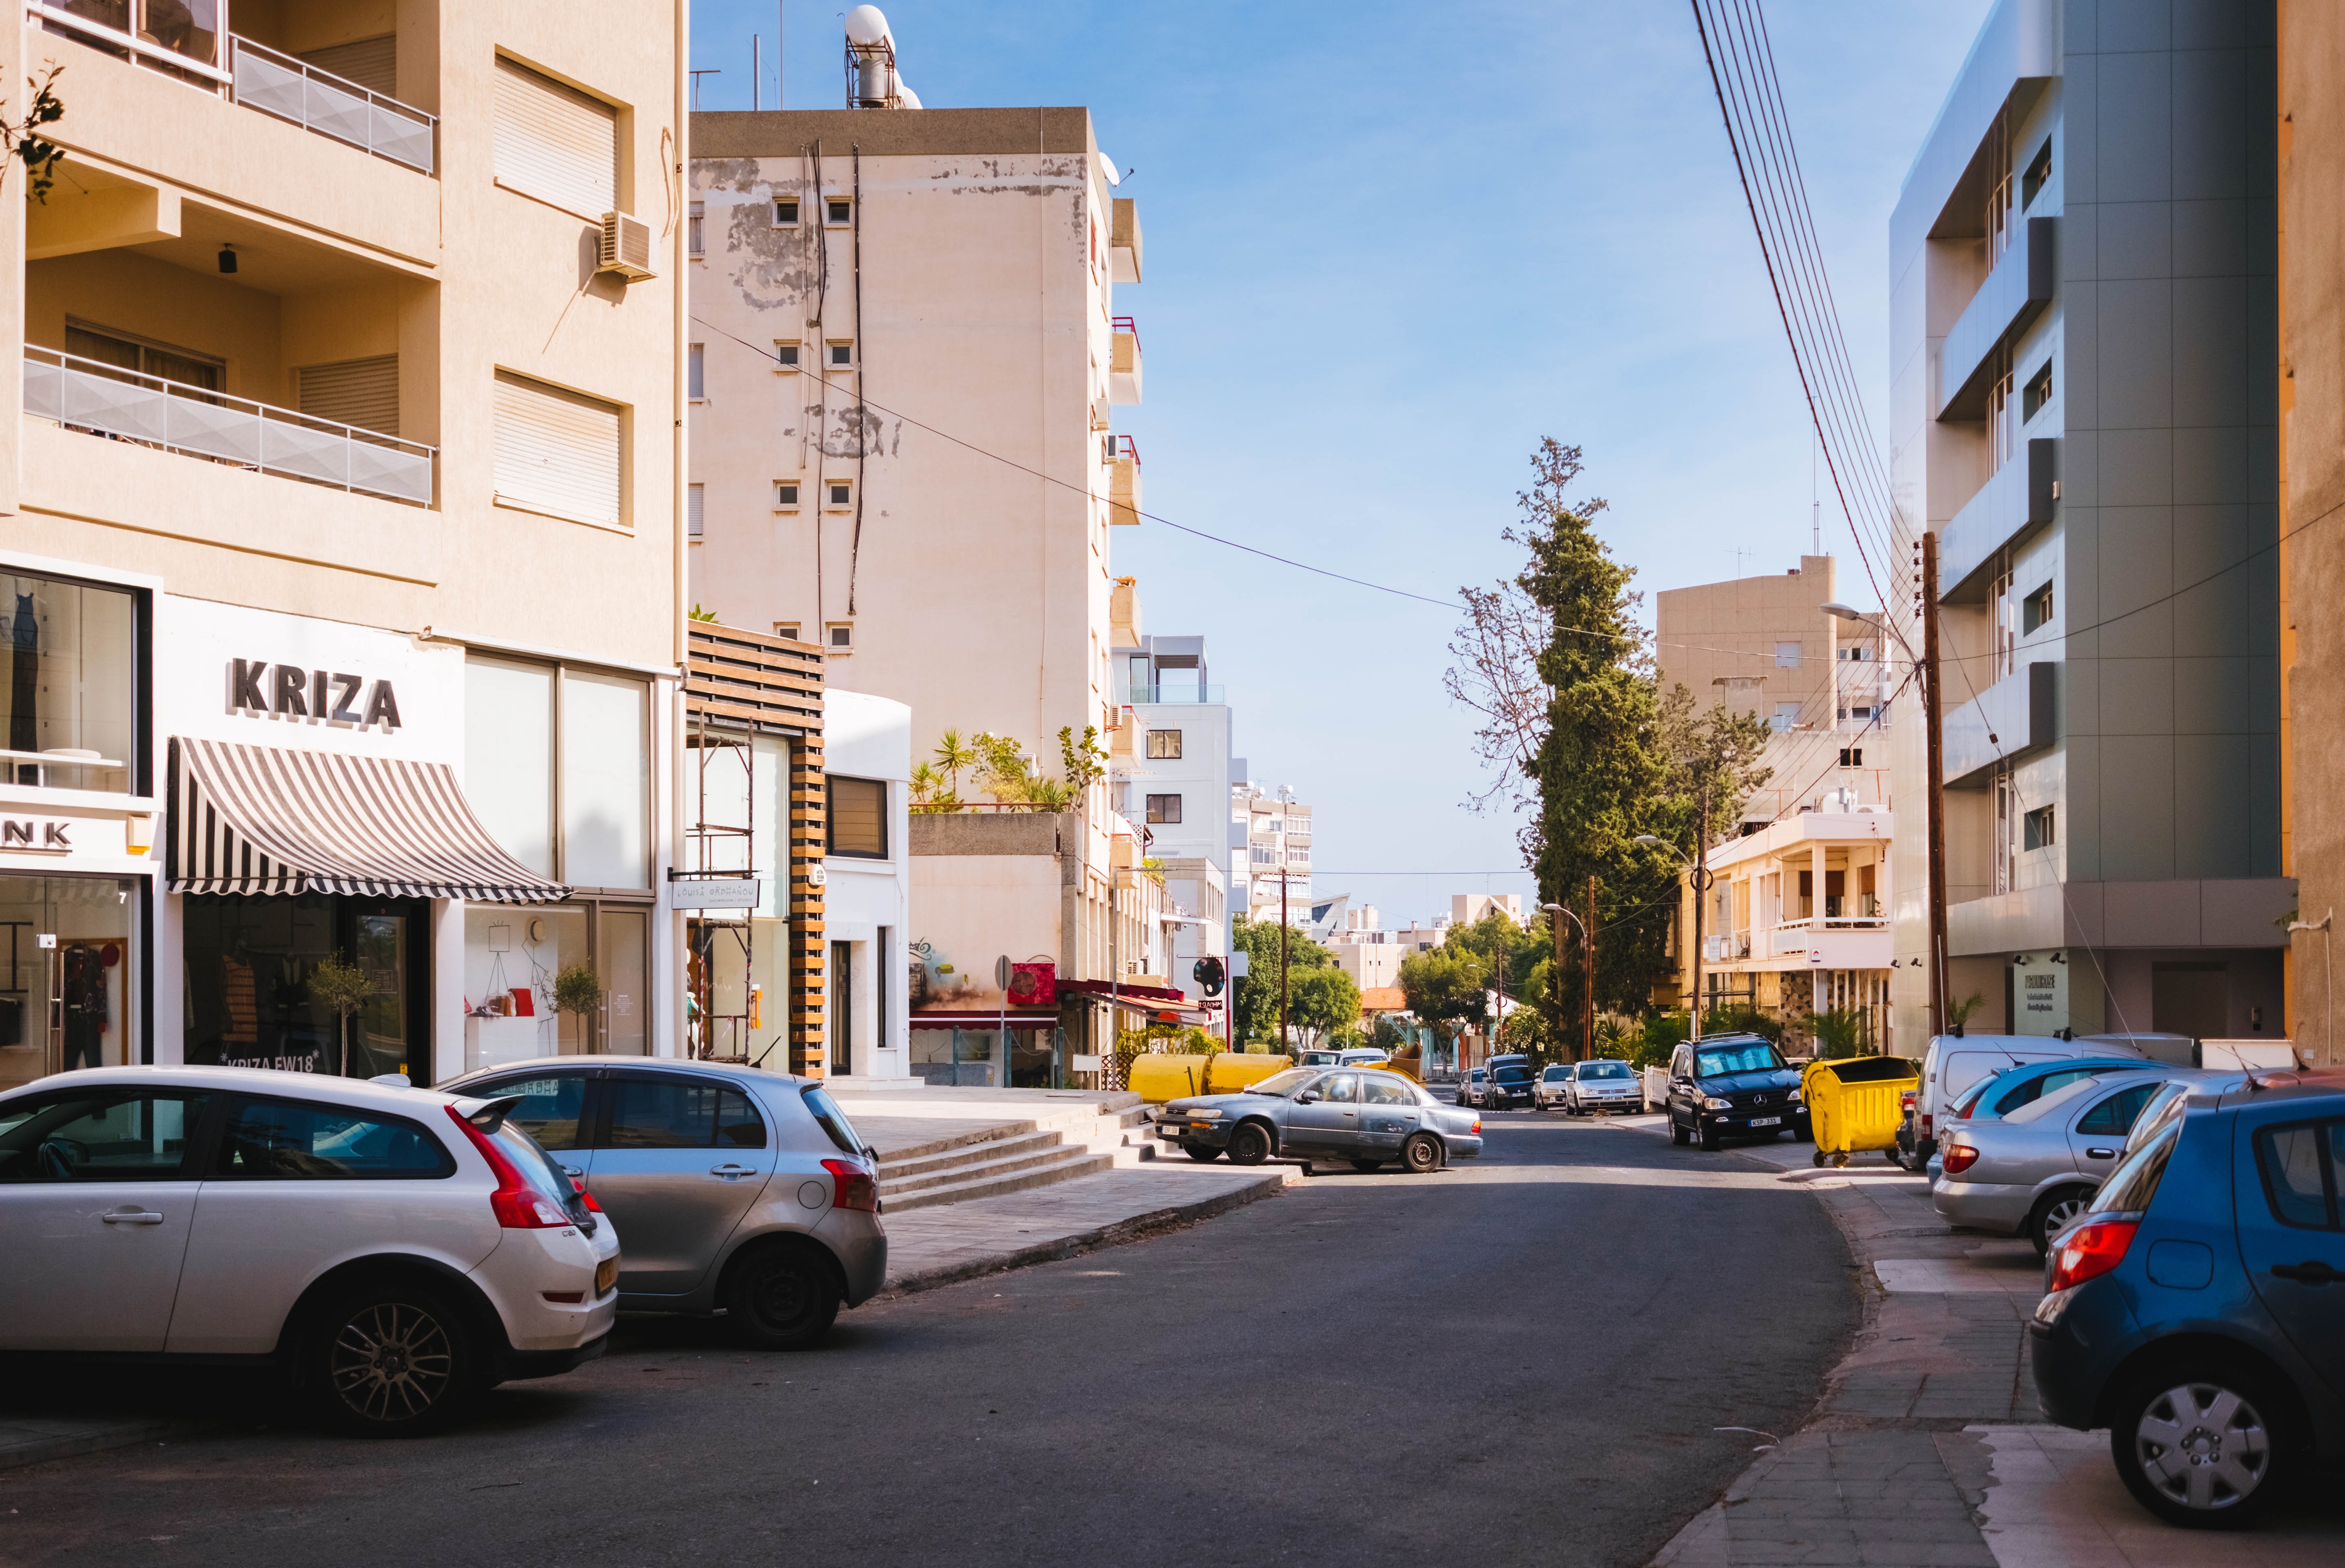
neighbourhood, vehicle, car, town, street, urban area, residential area, human settlement, building, road, architecture, parking, city car, apartment, city, infrastructure, subcompact car, house, facade, real estate, sport utility vehicle, downtown, hatchback, mixed use